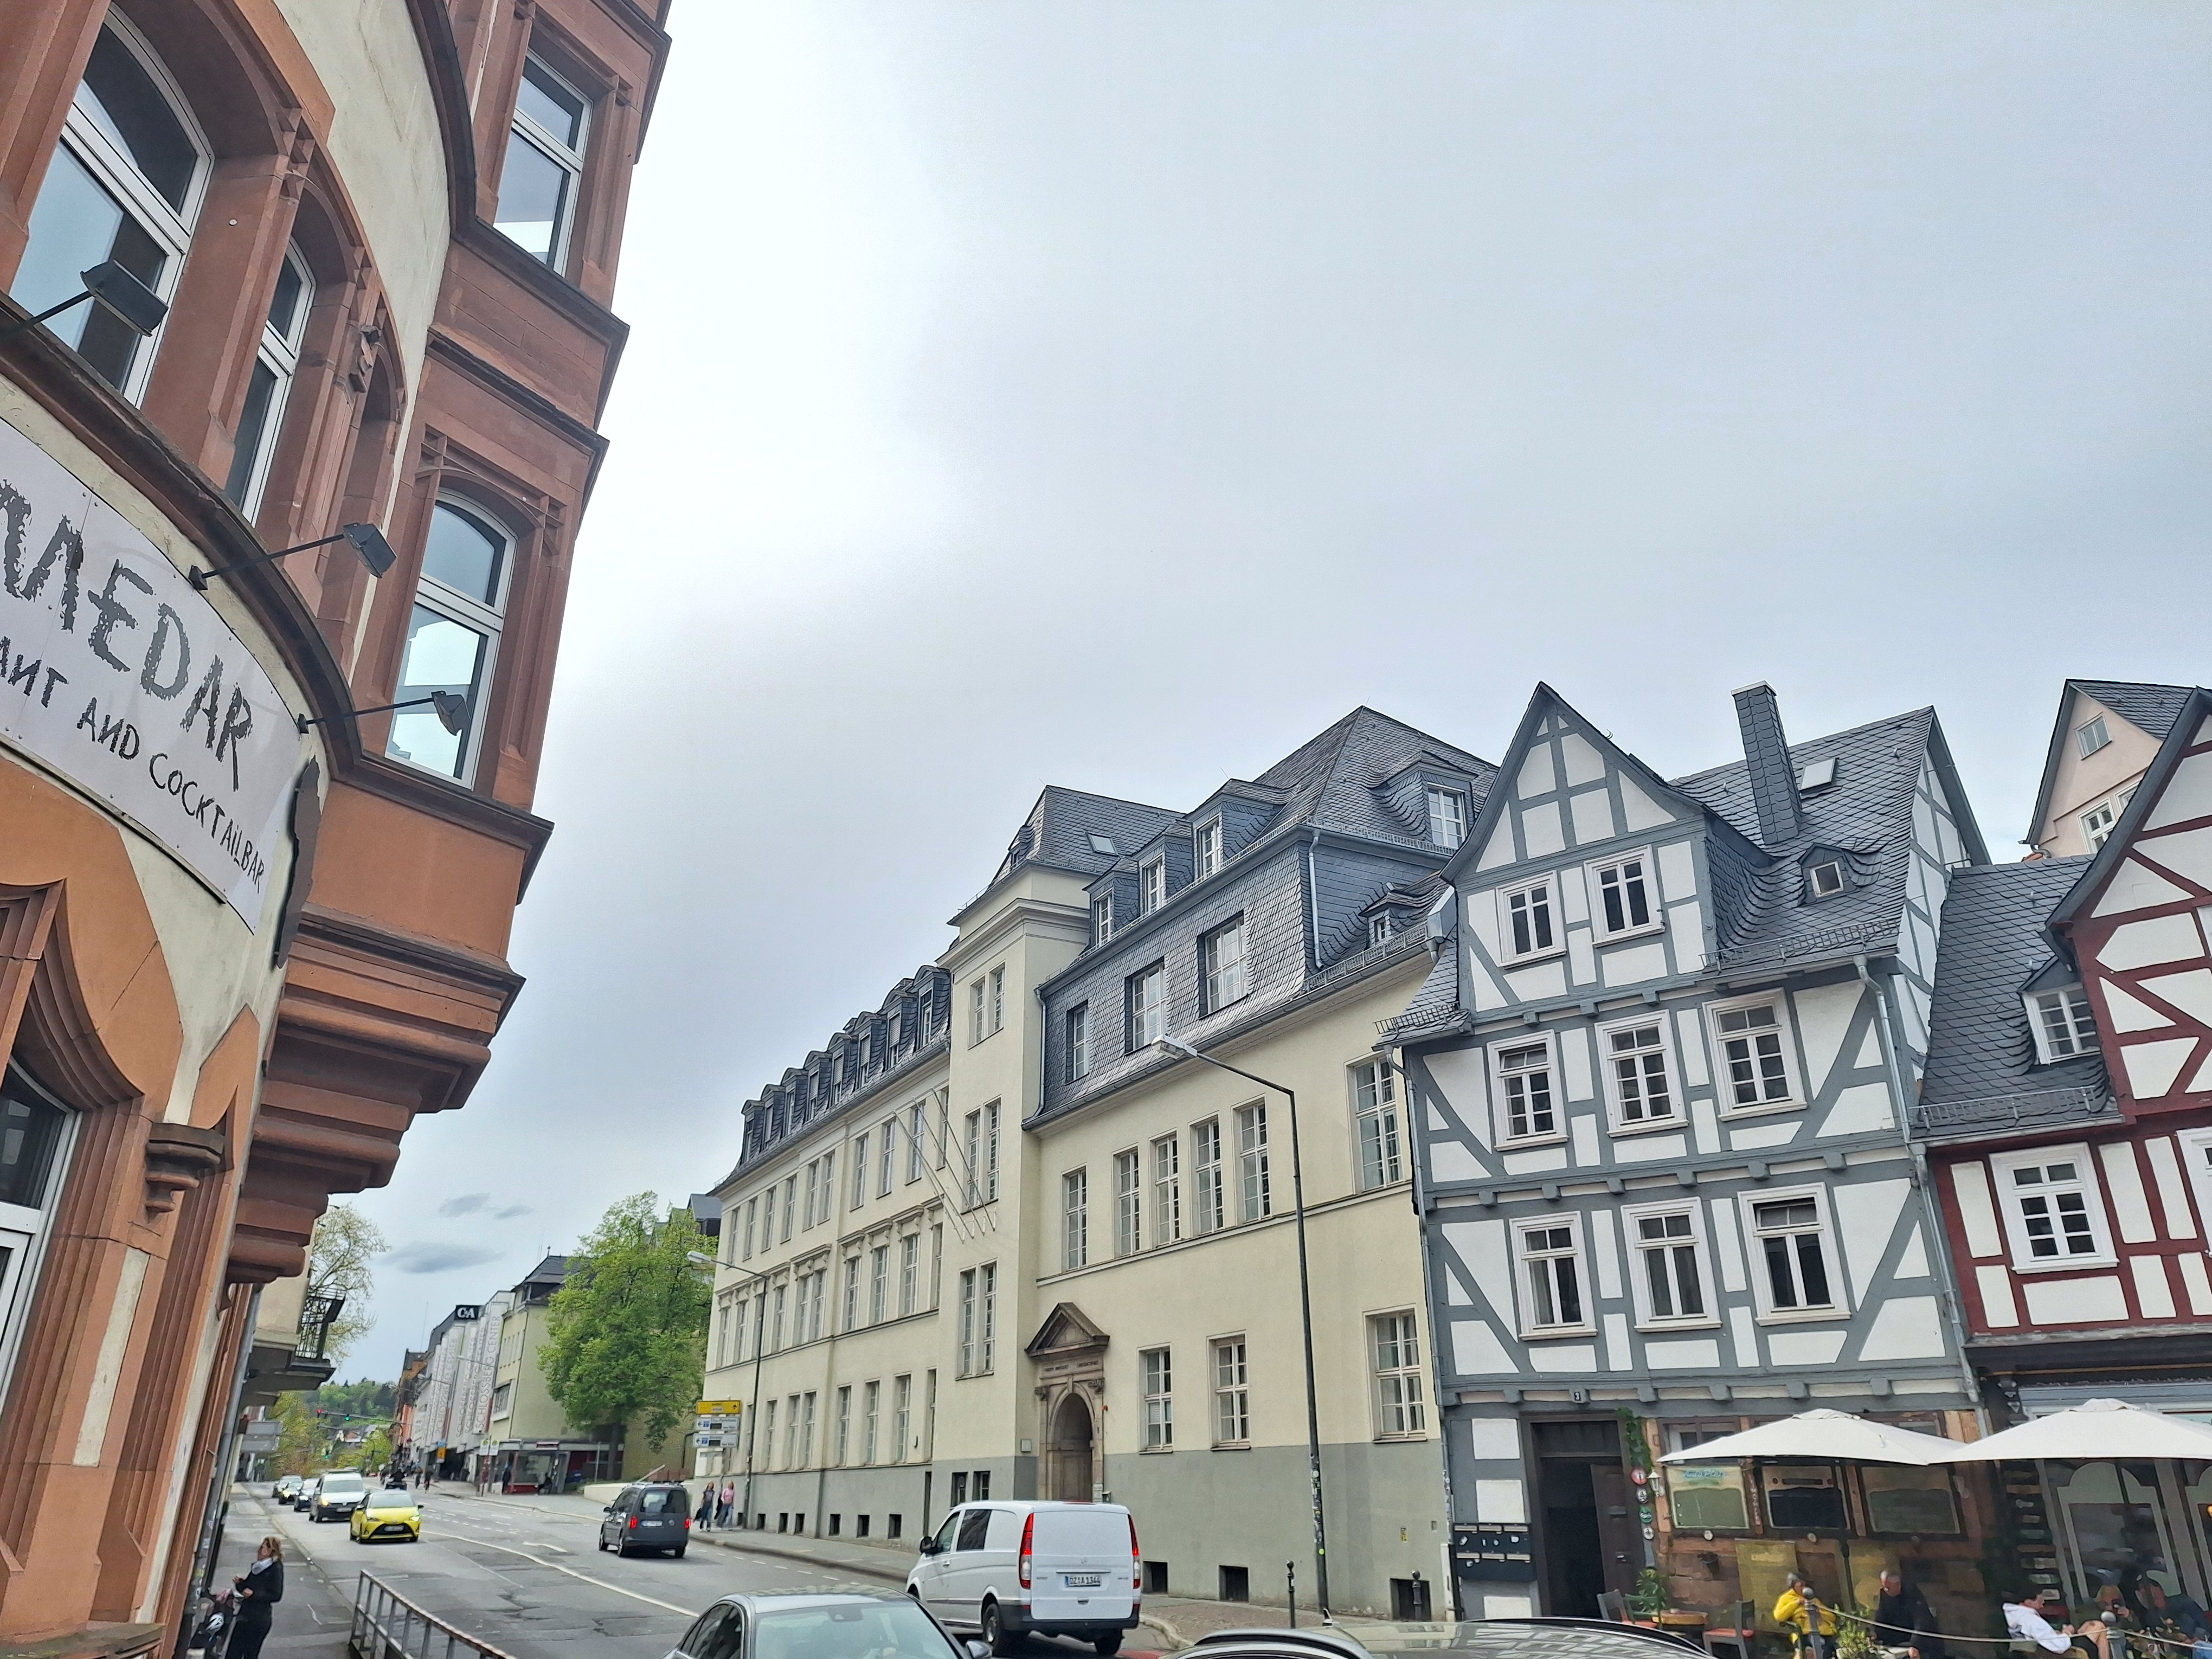
Building: Universitätsstraße 7